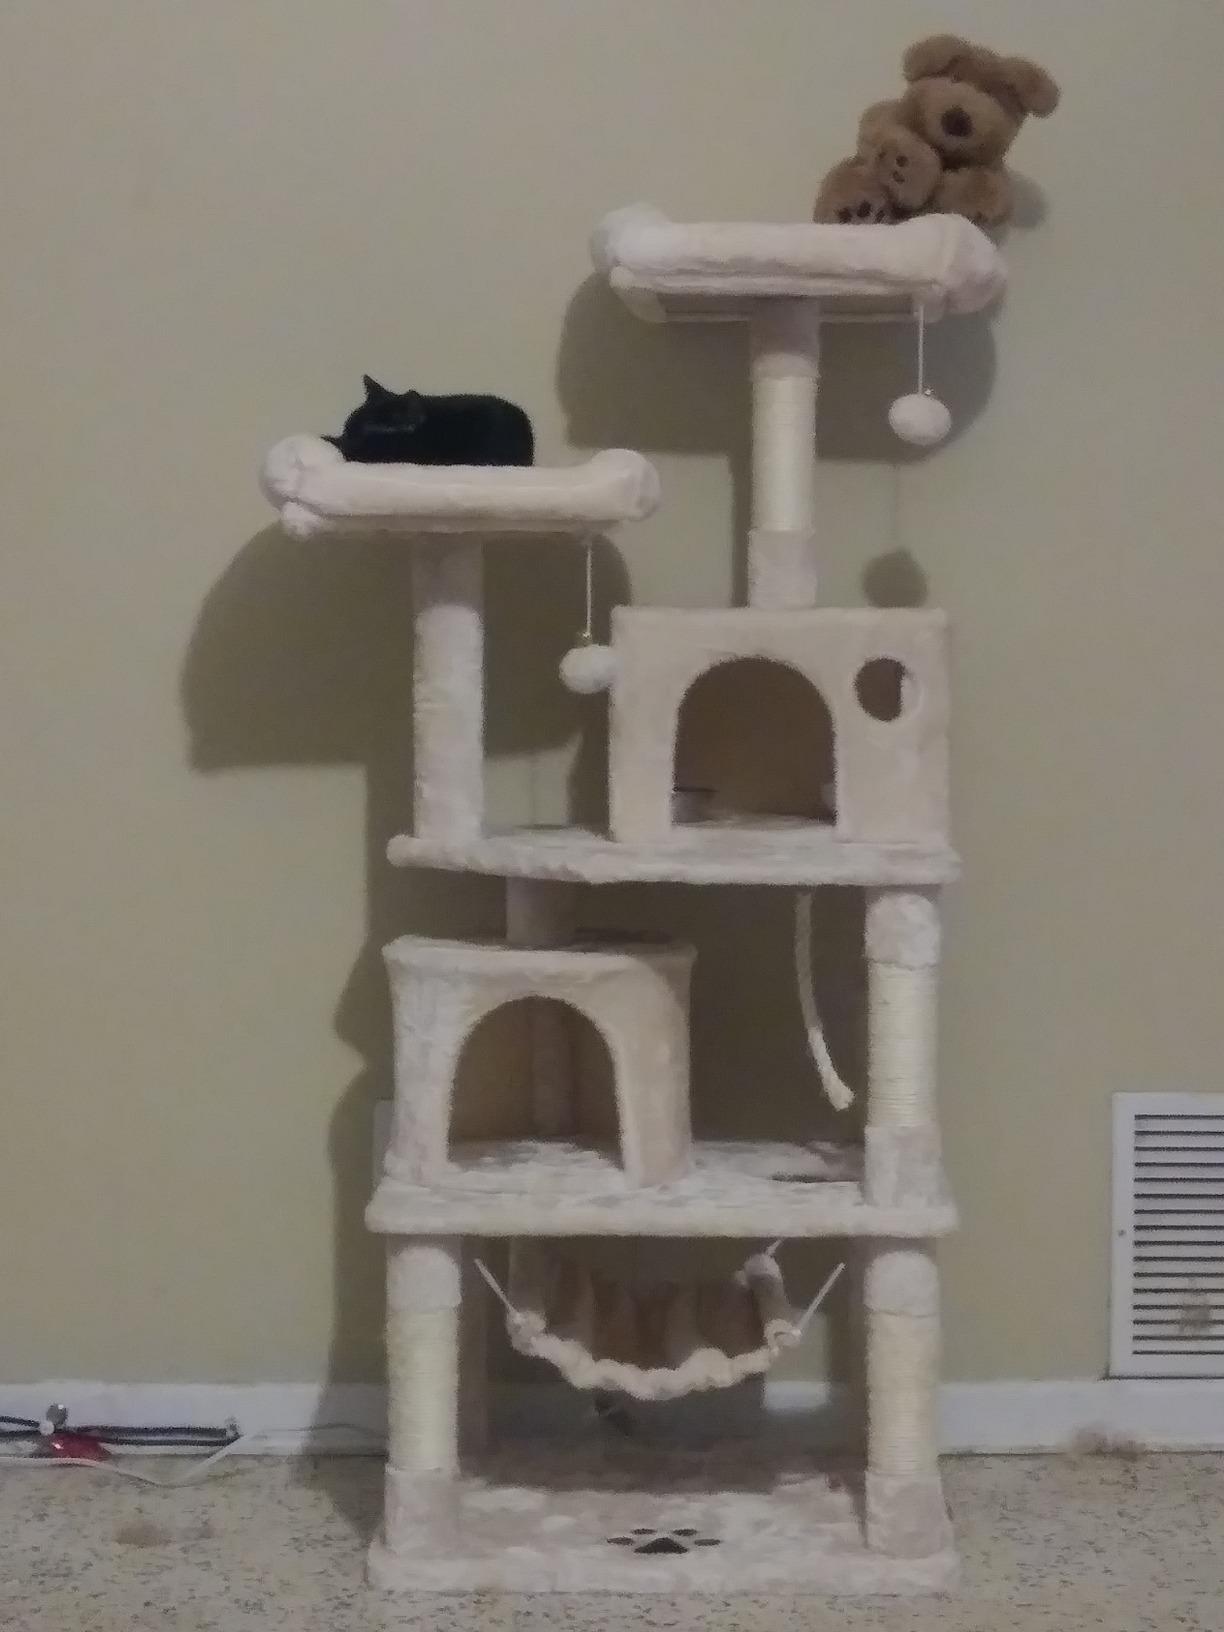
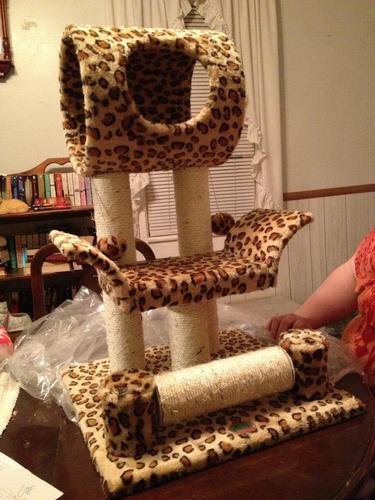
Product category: items_cat tree
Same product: no